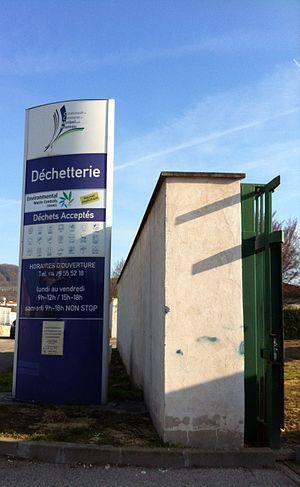
Déchèterie de Miribel.
Neyron est une commune française de 2 467 habitants au dernier recensement de 2017, située dans le département de l'Ain en région Auvergne-Rhône-Alpes, à environ 11 km de Lyon. Elle appartient à la région naturelle de la Côtière et elle fait partie de l'unité urbaine de Lyon.
Thil est une commune française située dans le département de l'Ain en région Auvergne-Rhône-Alpes, à environ 20 kilomètres de Lyon. Elle fait partie de l'unité urbaine de Lyon. Ses habitants sont appelés les Thilois.
Beynost — prononcé /beno/ — est une commune française, située dans le département de l'Ain en région Auvergne-Rhône-Alpes, à environ 15 km de Lyon. Elle appartient à l'unité urbaine de Lyon ainsi qu'à la région naturelle de la Côtière.